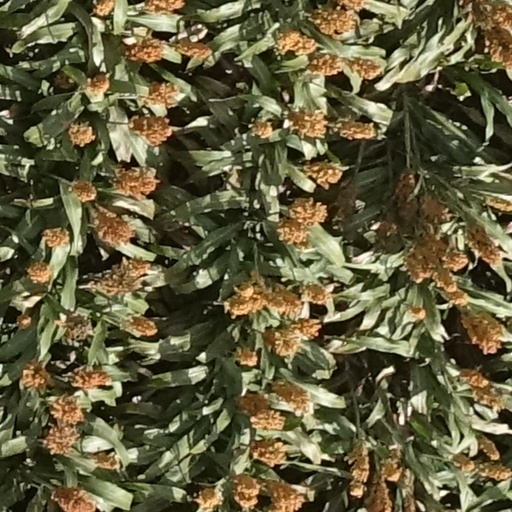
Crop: sorghum